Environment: real
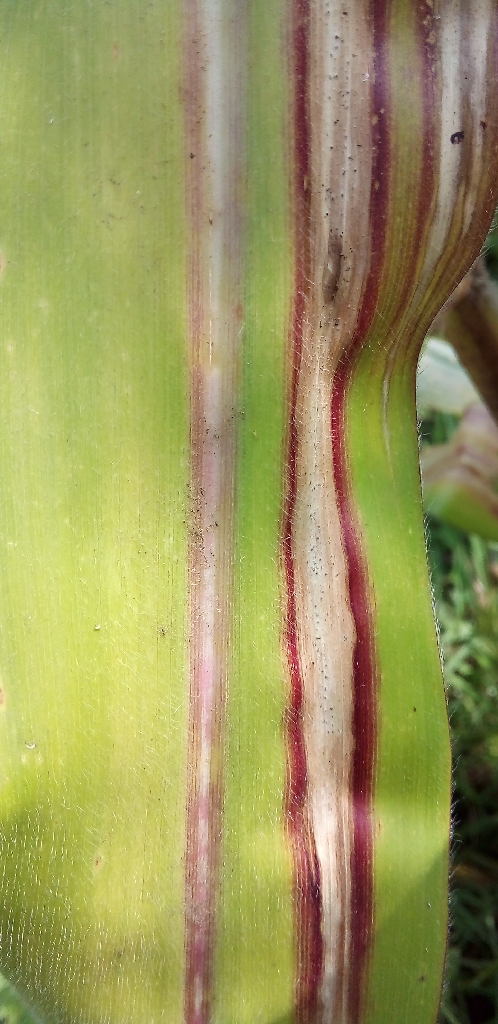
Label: northern_corn_leaf_blight